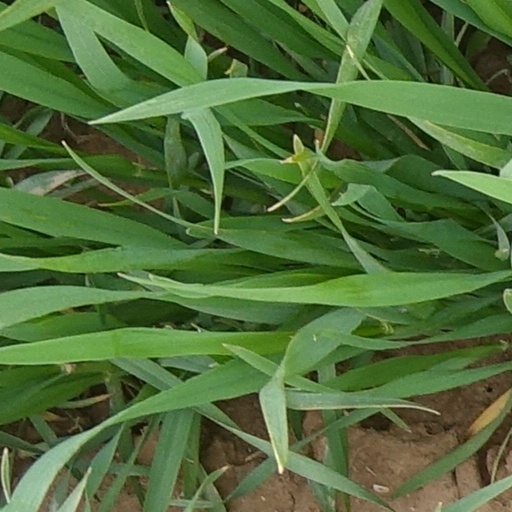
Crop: wheat